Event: Typhoon Ruby
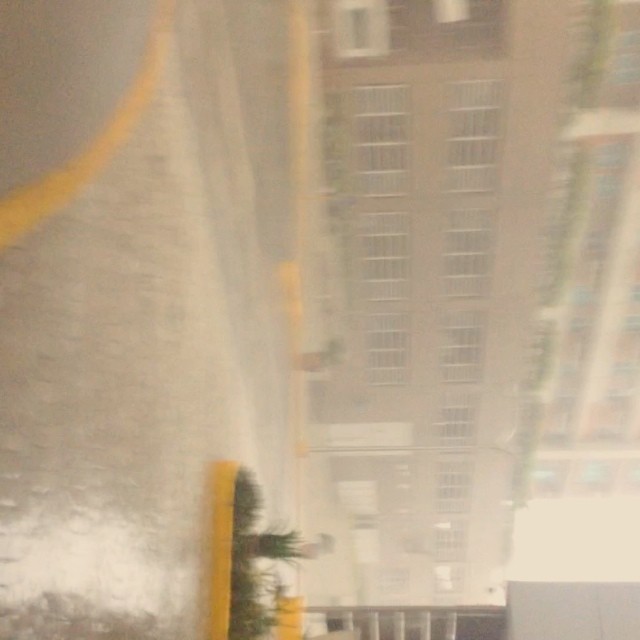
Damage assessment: no_damage